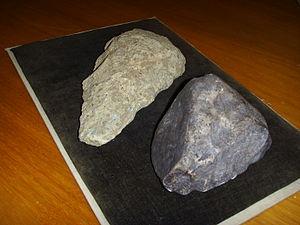
Homo georgicus, ou Homme de Dmanissi, est une espèce éteinte du genre Homo, décrite en 2002 à partir de fossiles découverts à Dmanissi, en Géorgie. Ces fossiles sont datés de 1,8 million d'années et appartiennent donc aux premiers représentants du genre Homo attestés à ce jour hors d'Afrique. La position phylogénétique de ces fossiles fait encore l'objet de débats, leur grande diversité morphologique ayant suscité parmi les chercheurs une certaine perplexité sur la variabilité interne de cette nouvelle espèce et sur la validité des différents taxons humains actuellement admis.